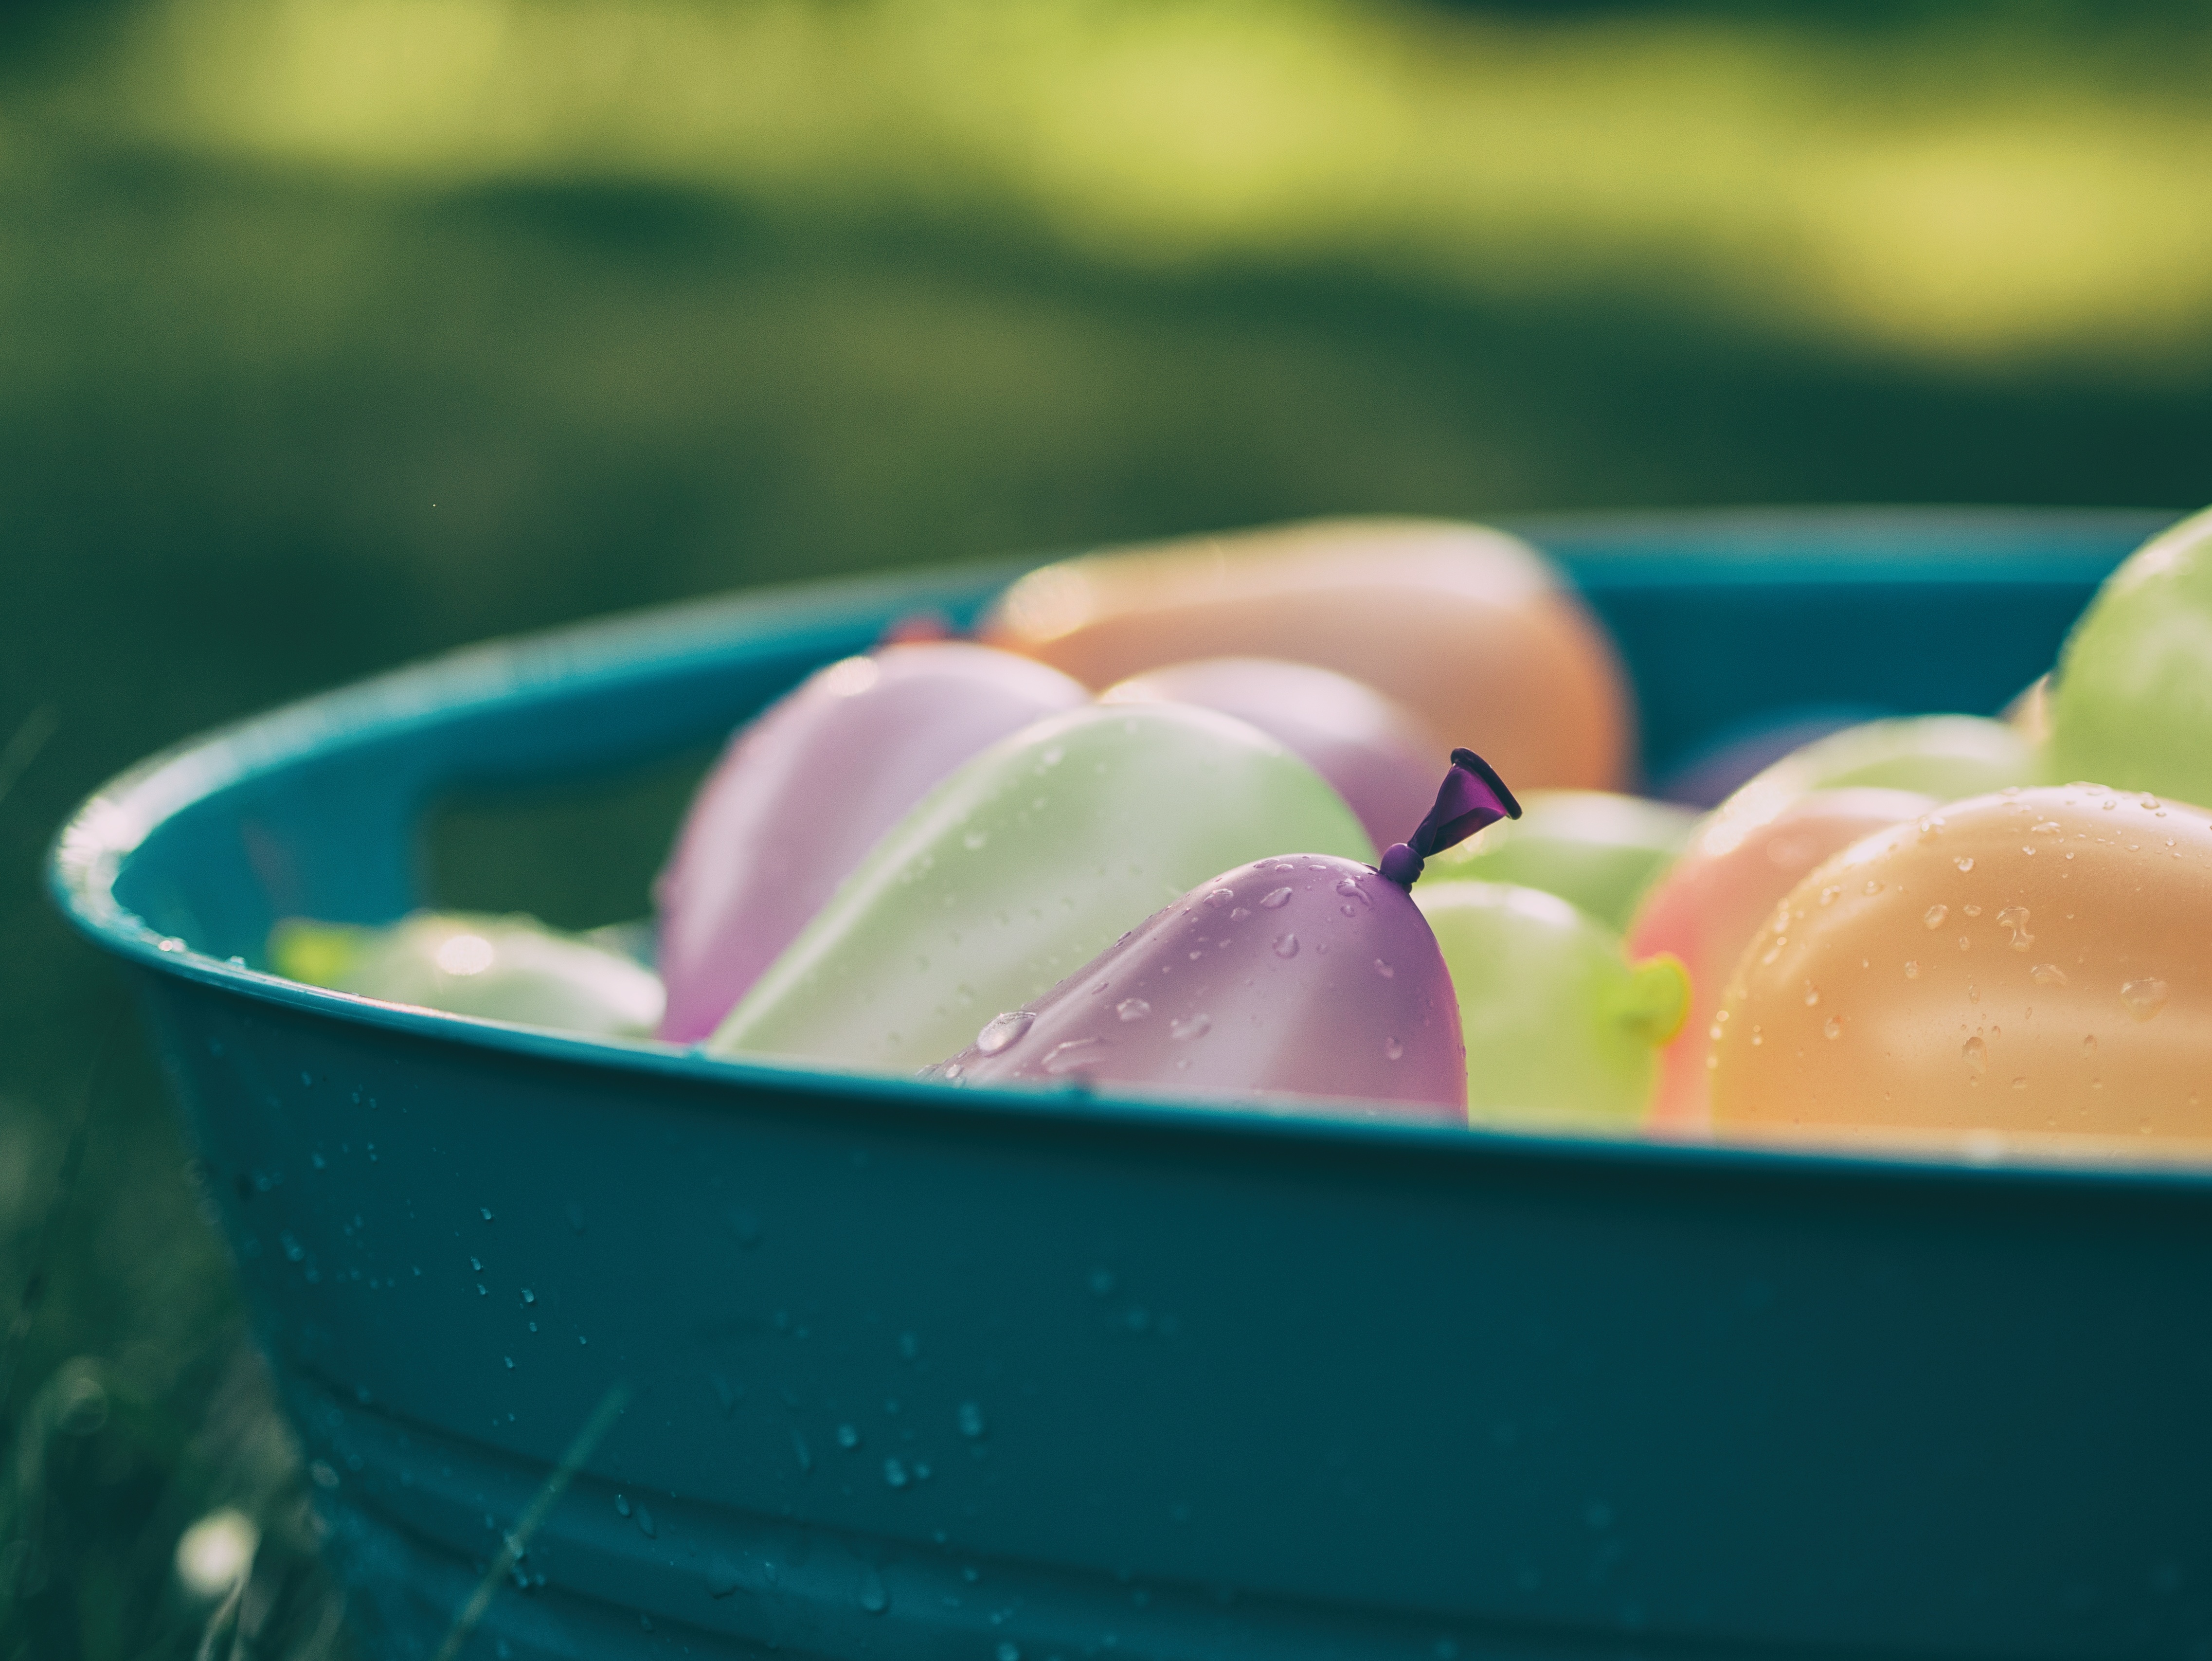
water, game, flower, balloon, food, green, color, dessert, water balloon, icing, sweetness, flavor